2012–13 US Città di Palermo season

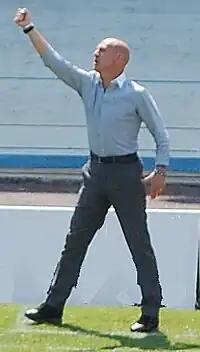
Giuseppe Sannino served as Palermo boss during pre-season, and for the first three games of the season.

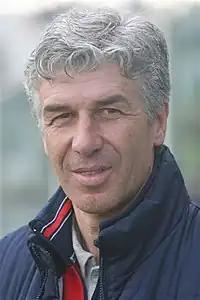
Gian Piero Gasperini, appointed to replace Sannino on 16 September 2012.

After a disappointing end to its 2011–12 campaign (16th place, the worst in the club history since its 2004 Serie A return) Palermo parted ways with end-of-season boss Bortolo Mutti. In an attempt to provide a better structure for the club, Siena director of football Giorgio Perinetti was appointed as vice-president in charge of transfer matters, with Luca Cattani moved back to his previous role as scouting chief and Argentine manager Patricio Teubal (formerly a Mediaset employee) as marketing chief. Following Perinetti's appointment, many media sources strongly linked Siena head coach Giuseppe Sannino to the Palermo managerial vacancy. Sannino was officially announced as new head coach of Palermo on 6 June 2012. In addition, PUMA will replace Legea as main technical sponsor.